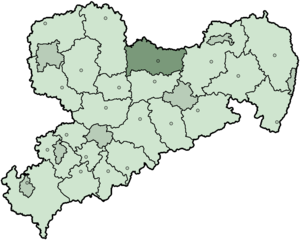
L'arrondissement de Riesa-Grossenhain était un arrondissement de Saxe, dans le district de Dresde de 1994 à 2008.